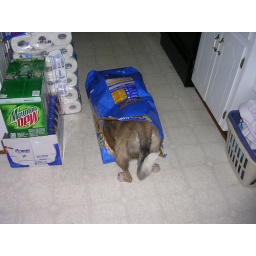
dog in bag